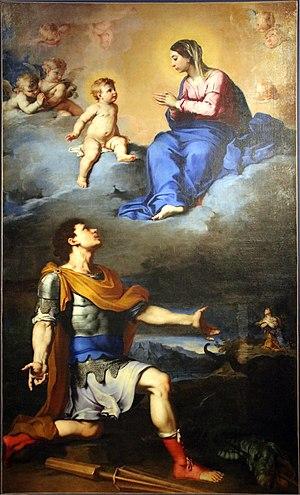
Jean Boulanger fut un peintre français essentiellement actif à Modène sous le règne de la Maison d'Este.